DeVito/Verdi

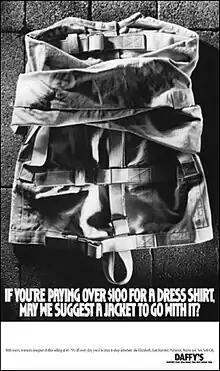
A piece from the campaign for Daffy's clothing.

Daffy's - 'DeVito/Verdi created a series of ads that told New Yorkers they'd be crazy to pay too much for clothes. One ad showed a picture of a straitjacket: "If you're paying over $100 for a dress shirt," the headline read, "may we suggest a jacket to go with it?"